Billy Zane

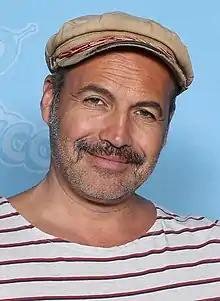
Zane at GalaxyCon Raleigh in 2019

William George Zane Jr. (born February 24, 1966) is an American actor. His breakthrough role was in the Australian film "Dead Calm" (1989), a performance that earned him a nomination for the Chicago Film Critics Association Award for Most Promising Actor. He has since appeared in numerous films and television series, and starred as the main antagonist Caledon Hockley in the epic film "Titanic" (1997), for which he and the rest of the ensemble cast was nominated for a Screen Actors Guild Award.